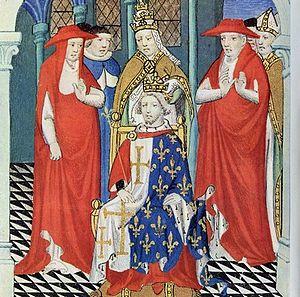
Clément IV, né un 23 novembre à la fin du XIIᵉ siècle à Saint-Gilles, près de Nîmes, et mort le 29 novembre 1268 à Viterbe en Italie, fut le 183ᵉ pape de l'Église catholique. Son pontificat s’étendit du 5 février 1265 au 29 novembre 1268.
Cette page concerne l'année 1266 du calendrier julien.